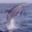
Label: dolphin